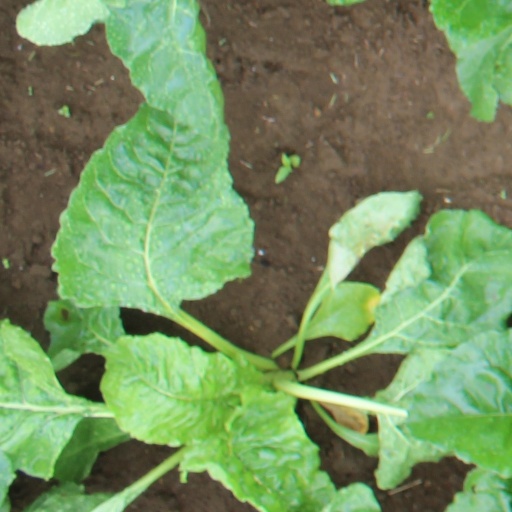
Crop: sugar beet